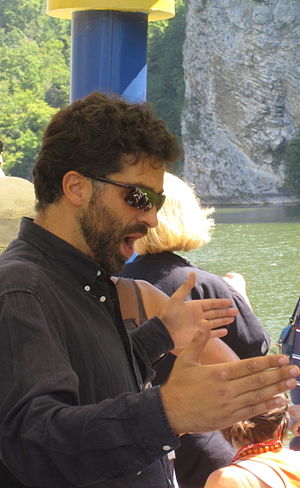
Danis Tanović
Danis Tanović er en bosnisk filminstruktør og manuskriptforfatter. Hans første spillefilm, No Man's Land, udløste en Oscar som bedste ikke-engelsksprogede film i 2001, blot én blandt – for en debutfilm – ualmindeligt mange priser.